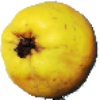
Label: Quince 1